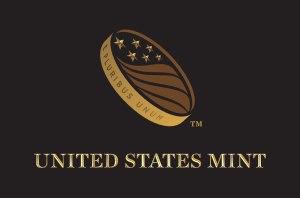
L'United States Mint est une agence indépendante du gouvernement des États-Unis qui produit et met en circulation les pièces de monnaie américaines.